U.S. Route 2 in Michigan

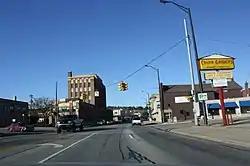
Photograph showing

In Menominee County, the environment takes on a more agricultural character along US 2. The highway passes through the edge of the community of Hermansville before entering Powers. US 2 comes to a three-way intersection and turns northeast merging onto US 41. The concurrent highway runs from Powers through the communities of Wilson and Spaulding on the south side of the CN Railway. At Harris, the trunkline enters the Hannahville Indian Community. Harris is on the Menominee County side of the reservation, but as the highway continues east, it crosses over to Bark River on the Delta County side. The county line in between not only separates the two communities, but also serves as the boundary between the Central and Eastern time zones. East of Bark River, the highway crosses the community's namesake waterway before intersecting the eastern terminus of M‑69. The roadway crosses the Ford River prior to turning due east into the outskirts of Escanaba.